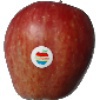
Label: Apple Red 1